Illinois State Fair

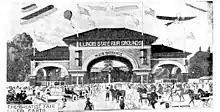
The Illinois State Fair - from "Farm Home" newspaper, 1916

During the years after the Civil War, the rules of agricultural judging became standardized, and more and more farmers began to show their farm products. Increasing knowledge of genetics inspired the breeding and showing of purebred farm animals at both county fairs and the Illinois State Fair.